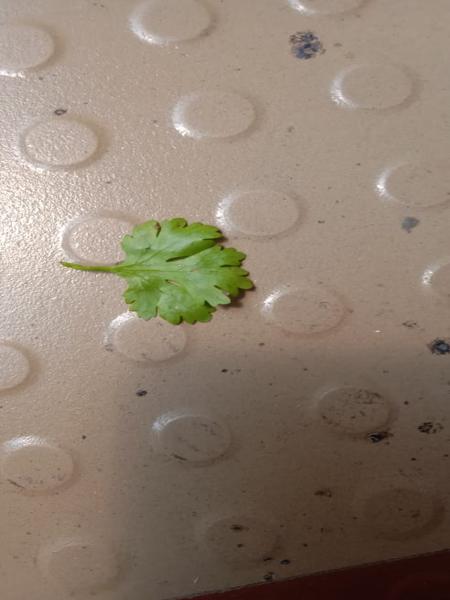
Plant: Coriender